Ms. Gsptlsnz

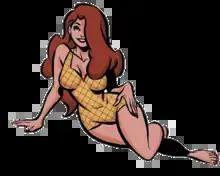
Ms. Gsptlsnz, as she appeared in "Action Comics" #975 (May 2017) Art by Ian Churchill

Ms. Gsptlsnz, sometimes called Gizpy, is a character who appears in American comic books published by DC Comics, commonly in association with the superhero Superman. She was created by Jerry Siegel and Curt Swan, and first appeared in "Superman's Pal Jimmy Olsen" #52 (April 1964).